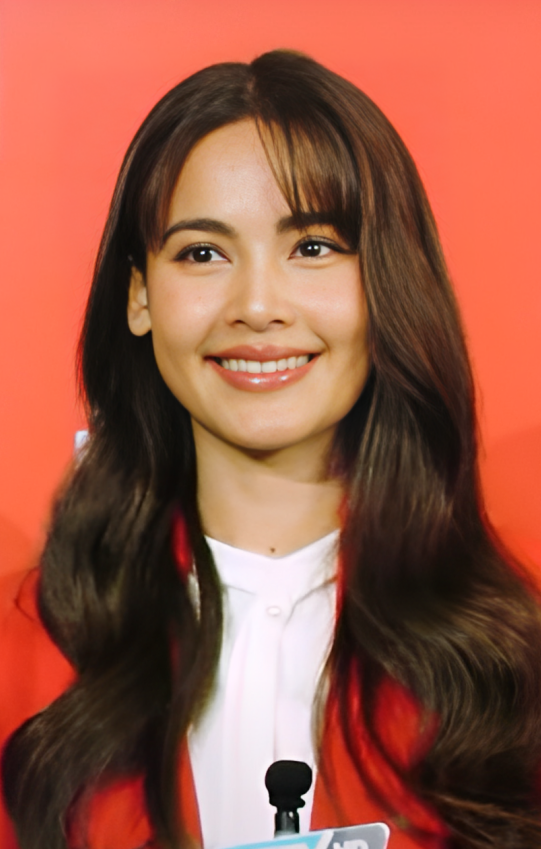
อุรัสยา เสปอร์บันด์

| name = อุรัสยา เสปอร์บันด์
| image = Urassaya Sperbund in October 2022.png
| caption = อุรัสยาในเดือนตุลาคม 2565
| birth_place = เมืองพัทยา จังหวัดชลบุรี ประเทศไทย
| other_names = ญาญ่า
| education = จุฬาลงกรณ์มหาวิทยาลัย (อักษรศาสตรบัณฑิต|อ.บ.)
| ค่าย = ช่อง 3 เอชดี|ช่อง 3
| years_active = 2550–ปัจจุบัน
| works = รายชื่อผลงานของอุรัสยา เสปอร์บันด์|รายการทั้งหมด
| fiance = ณเดชน์ คูกิมิยะ
| awards = รายชื่อรางวัลและการเสนอชื่อที่อุรัสยา เสปอร์บันด์ได้รับ|รายการทั้งหมด
| signature = Signature of Urassaya Sperbund.svg
อุรัสยา เสปอร์บันด์ (เกิด 18 มีนาคม พ.ศ. 2536) ชื่อเล่น ญาญ่า เป็นนักแสดงและนางแบบชาวไทย เธอเริ่มต้นอาชีพด้วยการเป็นนางแบบในปี 2551 หลังจากเซ็นสัญญากับช่อง 3 เอชดี|สถานีวิทยุโทรทัศน์ไทยทีวีสีช่อง 3 เธอได้แสดงละครครั้งแรกในเรื่อง "เพื่อนซี้ล่องหน" (2552) ก่อนจะเริ่มมีชื่อเสียงในละครเรื่อง "ดวงใจอัคนี (ละครโทรทัศน์)|ดวงใจอัคนี" (2553) ซึ่งทำให้เธอได้รับรางวัลท็อปอวอร์ดและสยามดารา สตาร์ส อวอร์ดส์ สาขาดาวรุ่งหญิงยอดเยี่ยม จากนั้นประสบความสำเร็จในละครที่ดัดแปลงจากนวนิยายอย่าง "เกมร้ายเกมรัก" (2554) และ "ธรณีนี่นี้ใครครอง" (2555) นอกจากนี้ เธอยังมีผลงานอื่น ๆ ตามมาอีกหลายเรื่อง เช่น "ดาวเรือง (ละครโทรทัศน์)|ดาวเรือง" (2556), "รอยฝันตะวันเดือด (ละครโทรทัศน์)|รอยฝันตะวันเดือด" (2557) และ "หนึ่งในทรวง" (2558)
อุรัสยาได้รับการยอมรับมากขึ้นจากการแสดงในละครเรื่อง "คลื่นชีวิต (ละครโทรทัศน์ พ.ศ. 2560)|คลื่นชีวิต" (2560) ซึ่งทำให้เธอได้รับรางวัลโทรทัศน์ทองคำ รางวัลโทรทัศน์ทองคำ สาขานักแสดงนำหญิงดีเด่น|สาขานักแสดงนำหญิงดีเด่น และได้รับเสียงชื่นชมจากการแสดงภาพยนตร์ครั้งแรกอย่าง "น้อง.พี่.ที่รัก" (2561) ซึ่งทำให้เธอได้รับรางวัลภาพยนตร์แห่งชาติ สุพรรณหงส์และรางวัลสมาคมผู้กำกับภาพยนตร์ไทย สาขานักแสดงนำหญิงยอดเยี่ยม ในปีเดียวกัน เธอยังแสดงภาพยนตร์เรื่อง "นาคี ๒" ที่กลายเป็นภาพยนตร์ไทยที่ทำรายได้สูงสุดในปีนั้น อีกทั้งยังได้รับเสียงชื่นชมอย่างต่อเนื่องในละครเรื่อง "กลิ่นกาสะลอง" (2562) และ "คือเธอ (ละครโทรทัศน์ พ.ศ. 2565)|คือเธอ" (2565) เรื่องหลังทำให้เธอได้รับรางวัลนาฏราช สาขานักแสดงนำหญิงยอดเยี่ยมเป็นครั้งแรก ในปี 2565 เธอได้แสดงภาพยนตร์เรื่อง "เร็วโหด..เหมือนโกรธเธอ" ซึ่งทำให้เธอได้รับรางวัลภาพยนตร์แห่งชาติ สุพรรณหงส์ สาขานักแสดงนำหญิงยอดเยี่ยมอีกหนึ่งครั้ง
== ชีวิตช่วงแรก ==
อุรัสยา เสปอร์บันด์ เกิดเมื่อวันที่ 18 มีนาคม 2536 ที่เมืองพัทยา จังหวัดชลบุรี บิดาของเธอชื่อ ซิกู๊ด เป็นชาวนอร์เวย์ ทำงานเป็นที่ปรึกษาการลงทุนและนายหน้าซื้อขายหลักทรัพย์ ส่วนมารดาของเธอ อุไร ทำงานเป็นแม่บ้านญาญ่า อุรัสยา น้องนุช นางเอกใสซื่อป้ายแดง. ฉบับที่ 131: นิตยสารอินแมกกาซีน. 2010. p. 68. อุรัสยามีพี่สาวหนึ่งคนชื่อ แคทลียา อายุมากกว่าเธอสามปี และมีพี่ชายชาวนอร์เวย์อีกสองคน ซึ่งเป็นลูกติดของซิกู๊ด เธอเข้าเรียนที่โรงเรียนนานาชาติเดอะรีเจ้นท์|โรงเรียนนานาชาติเดอะรีเจ้นท์พัทยา ตั้งแต่ปี 2541 จนถึงปี 2552 ก่อนจะย้ายไปเรียนต่อที่โรงเรียนบางกอกพัฒนา
เมื่ออายุ 13 ปี อุรัสยาได้พบกับบริษัทจัดหานักแสดง|โมเดลลิ่งที่สวนจตุจักรและถูกชักชวนให้แคสงานโฆษณา ต่อมาเธอก็ผ่านการคัดเลือกและได้แสดงโฆษณาระงับกลิ่นกายของจีนียังแคร์โคโลญสวย ใส ไร้จริต ญาญ่า อุรัสยา เสปอร์บันด์. ฉบับที่ 21: นิตยสารคอสเมติกส์. 2010. p. 48. Young Blood หมาก - ญาญ่า. ปีที่ 27 ฉบับที่ 606: นิตยสารเธอกับฉัน. 2010. p. 95. จากนั้นก็มีงานติดต่อเข้ามาเรื่อย ๆ แต่ก็ต้องหยุดชะงักเพราะการเดินทางมายังกรุงเทพมหานครค่อนข้างลำบาก ซึ่งทำให้เธอหายไปจากวงการช่วงหนึ่ง จนในปี 2550 อุรัสยาก็หวนกลับเข้าวงการอีกครั้งในฐานะนางแบบด้วยการเข้าร่วมโครงการโมเดลเสิร์ชของห้างสรรพสินค้าเซน โดยมีสมบัษร ถิระสาโรช เป็นผู้ชักนำและรับงานต่าง ๆ ให้ นอกจากงานเดินแบบแล้ว เธอยังได้ถ่ายนิตยสารอีกหลายฉบับและปรากฏอยู่ในมิวสิกวิดีโอเพลง "เด็กหลังห้อง" ของมิสเตอร์ดี และ "ต่อให้โลกหยุดหมุน" ของซีควินท์ เป็นต้น ภายหลังเข้าสู่วงการบันเทิง เธอสอบเทียบเข้าศึกษาต่อในระดับปริญญาตรี คณะอักษรศาสตร์ จุฬาลงกรณ์มหาวิทยาลัย|คณะอักษรศาสตร์ สาขาวิชาภาษาและวัฒนธรรม (หลักสูตรนานาชาติ) ที่จุฬาลงกรณ์มหาวิทยาลัย วิชาโทภาษาอิตาลี แต่ต่อมาย้ายเรียนในวิชาโทภาษาสเปน จวบจนสำเร็จการศึกษาในปี 2558
== การทำงาน ==
=== 2551–2554: เริ่มต้นอาชีพนักแสดงและความก้าวหน้าทางอาชีพ ===
ระหว่างทำงานเป็นนางแบบ รูปภาพของเธอจากนิตยสารเป็นที่เข้าตาของทางช่อง 3 จนนำไปสู่การเซ็นสัญญาเป็นนักแสดงกลุ่มพาวเวอร์ทรีรุ่นที่สองญาญ่า สวย สะดุดตา เริงร่า ต้อนรับปี 2559. ฉบับที่ 18: นิตยสารครัวคุณต๋อย. 2016. p. 64. เป็นระยะเวลา 3 ปี ซึ่งในขณะนั้นเธอยังพูดภาษาไทยเสียงแปร่ง เนื่องจากอยู่โรงเรียนนานาชาติมาตั้งแต่ยังเด็กและใช้ภาษาอังกฤษหรือภาษานอร์เวย์สื่อสารกับครอบครัวเป็นหลัก ด้วยเหตุนี้ทำให้เธอเริ่มเรียนภาษาไทยควบคู่กับการแสดงก่อนรับงาน บทบาทการแสดงแรกของเธอเริ่มจากบทสมทบในละครของจริยา แอนโฟเน่ เรื่อง "บ้านก้านมะยม" แสดงร่วมกับณัฐรัฐ โมริส เลอกรองและพัชรินทร์ ศรีวสุภิรมย์ ซึ่งใช้เวลาถ่ายทำนานกว่า 4 ปี แต่ไม่ได้ออกอากาศ"นก จริยา" ชี้ "บ้านก้านมะยม" รอกระแส". ปีที่ 21. ฉบับที่ 7490: ข่าวสด. 2011. efn|name=fn1|หลังจากถ่ายทำเสร็จแล้ว ละครถูกพับเก็บไว้และไม่ได้ถูกนำมาออกอากาศทางช่องสามแต่อย่างใด จนกระทั่งในปี 2564 มีการนำมาเผยแพร่เป็นครั้งแรกบนแอปพลิเคชัน สามพลัสพรีเมียม ต่อมาในปี 2552 อุรัสยาได้แสดงร่วมกับวริษฐ์ ทิพโกมุท ในละครซิตคอมแนวตลกของทีวี ธันเดอร์|ทีวีธันเดอร์เรื่อง "เพื่อนซี้ล่องหน" โดยภายหลังอุรัสยากล่าวถึงการแสดงของตนว่า "เล่นแข็งมาก พูดภาษาไทยก็ไม่ชัด"
ในปี 2553 อุรัสยาได้แสดงบทนำครั้งแรกในละครเรื่อง "กุหลาบไร้หนาม" ประกบกับเฌอมาลย์ บุญยศักดิ์และพัชฏะ นามปาน รับบทเป็นหญิงสาวที่มองโลกในแง่ดี แต่ถูกพี่สาวกลั่นแกล้งและพยายามแย่งทุกสิ่งทุกอย่าง แม้กระทั่งคนรัก อุรัสยามองว่า เธอยังคงวิตกกังวลในการพูดและการแสดงอยู่ ในวันแรกที่เข้าฉาก เธอพูดตะกุกตะกักและพูดบทผิด ผลคือไม่ผ่านและต้องถ่ายซ้ำอีกรอบ ซึ่งนั่นเป็นประสบการณ์ที่เธอไม่ชอบใจเลย เธอยังกล่าวว่า "เธอรู้สึกกลัวทุกคน" นักแสดงร่วม สาวิตรี สามิภักดิ์ จึงแนะนำให้อุรัสยาอัดเสียงพูดตัวเองแล้วฟังซ้ำไปมาเพื่อฟังว่าคำไหนพูดชัดหรือไม่ชัดและต้องได้อารมณ์ของตัวละคร หลังจากออกอากาศ ละครประสบความสำเร็จและได้รับการเสนอชื่อเข้าชิงรางวัลคมชัดลึก อวอร์ด สาขาละครยอดเยี่ยม และอุรัสยาถูกมองว่าเป็นนางเอกมาแรง ในปีเดียวกันนั้น เธอแสดงร่วมกับณเดชน์ คูกิมิยะในบทคนดูแลกิจการฟาร์มโคนมที่ไม่ถูกกันตั้งแต่เด็ก แต่ความบาดหมางก็เกิดเป็นความรักต้องห้ามระหว่างสองตระกูลที่ไม่ถูกกัน ในละครชุด "4 หัวใจแห่งขุนเขา" เรื่อง "ดวงใจอัคนี (ละครโทรทัศน์)|ดวงใจอัคนี" กลายเป็นละครที่ได้รับความนิยม และส่งให้เธอได้รับรางวัลท็อปอวอร์ดและสยามดารา สตาร์ส อวอร์ดส์ สาขาดาวรุ่งหญิงยอดเยี่ยม
ในปี 2554 อุรัสยาได้รับคัดเลือกแสดงในละครเรื่อง "ตะวันเดือด (ละครโทรทัศน์)|ตะวันเดือด" ของฉัตรชัย เปล่งพานิช กำกับโดยอรรถพร ธีมากร ในบทบาทลูกสาวเจ้าของไร่ที่ต้องแบกรับภาระของพ่อเอาไว้ ในการปกป้องสายแร่พลอยจากกลุ่มโจรLovely Cowboy & Girl. ฉบับที่ 1: นิตยสาร F3 Fan Lakorn. 2011. p. 19. ละครประสบความสำเร็จอย่างสูง ได้รับการเสนอชื่อเข้าชิงรางวัลนาฏราช จำนวน 7 สาขา และทำให้อุรัสยาได้เข้าชิงรางวัลรางวัลนาฏราช สาขานักแสดงนำหญิงยอดเยี่ยม|นักแสดงนำหญิงยอดเยี่ยม แต่พ่ายให้กับอารยา เอ ฮาร์เก็ต จากละครเรื่อง "ดอกส้มสีทอง" ในเดือนสิงหาคม 2554 เธอยังเป็นแขกรับเชิญให้กับธงไชย แมคอินไตย์ ในคอนเสิร์ตเบิร์ดอาสาสนุก จัดขึ้นที่อิมแพ็ค อารีน่า เมืองทองธานี ในปีเดียวกันนั้น เธอยังแสดงร่วมกับณเดชน์ คูกิมิยะ ในละครเรื่อง "เกมร้ายเกมรัก" กำกับโดยอำไพพร จิตต์ไม่งง ละครเรื่องนี้ประสบความสำเร็จถึงแม้จะมีอุทกภัยในประเทศไทย พ.ศ. 2554|อุทกภัยในประเทศไทย และถือเป็นละครที่ได้รับความนิยมสูงที่สุดจากผลสำรวจของเอแบคโพล สำหรับการแสดงของเธอ อุรัสยาได้รับการเสนอชื่อเข้าชิงรางวัลโทรทัศน์ทองคำ, รางวัลเมขลา และสยามดารา สตาร์ส อวอร์ดส์ สาขานักแสดงนำหญิงยอดเยี่ยม
=== 2555–2560: บทบาทที่หลากหลายและได้รับการยอมรับ ===
ในปี 2555 อุรัสยาได้แสดงคู่กับณเดชน์ คูกิมิยะในละครเรื่อง "ธรณีนี่นี้ใครครอง" สร้างมาจากนวนิยายของกาญจนา นาคนันทน์ กำกับโดยยุทธนา ลอพันธ์ไพบูลย์ นักวิจารณ์ให้คำวิจารณ์ละครในด้านบวกและลบปนกัน แต่การแสดงของทั้งคู่ได้รับคำชื่นชม ปิยนุช รัตนานุกูล จากหนังสือพิมพ์ "กรุงเทพธุรกิจ|กรุงเทพธุรกิจ" วิจารณ์ว่า "เผยหลากอารมณ์ ... แต่มีหลายอย่างปน ๆ กันอยู่ แล้วปล่อยออกมาแบบกระตุ้นการรับรู้" (sensory stimulus) การแสดงจากละครเรื่องนี้ ทำให้เธอได้เข้าชิงรางวัลท็อปอวอร์ด สาขานักแสดงนำหญิงยอดเยี่ยม ในเดือนเมษายน 2555 อุรัสยาให้เสียงพากย์ครั้งแรกในการ์ตูนแอนิเมชันแนวครอบครัวเรื่อง "ซูเปอร์ฮีโร่ หล่อช่วยได้" ในเดือนตุลาคม 2555 เธอแสดงมิวสิกวิดีโอเพลง "My Bad Habit" ของชินวุฒ อินทรคูสิน
ไฟล์:Urassaya Sperbund 2.png|thumb|180px|upright|left|อุรัสยาขณะให้สัมภาษณ์ในเดือนกรกฎาคม 2558
ปีถัดมา อุรัสยาแสดงร่วมกับอธิชาติ ชุมนานนท์ และศรราม เทพพิทักษ์ ในละครเรื่อง "มายาตวัน" หนึ่งในละครชุด "3 ทหารเสือสาว (ละคร)|3 ทหารเสือสาว" โดยรับบทเป็นนักข่าวสายบันเทิงที่พยายามขอสัมภาษณ์อดีตดาราชื่อดังที่เกลียดนักข่าว ในปีเดียวกันนั้น เธอยังแสดงคู่กับทฤษฎี สหวงษ์ ในละครตลกเรื่อง "ดาวเรือง (ละครโทรทัศน์)|ดาวเรือง" ในบทหญิงต่างจังหวัด ผู้มีนิสัยดื้อรั้นและชอบกลั่นแกล้งคนอื่น สำหรับบทบาทนี้ อุรัสยาต้องไปเรียนการแสดงเพิ่มเติม ด้วยความเป็นบทไกลตัวและใช้ภาษาของคนต่างจังหวัด ถึงแม้จะได้รับคำวิจารณ์ที่หลากหลาย ถูกนำไปเปรียบเทียบกับละครเวอร์ชันก่อนเมื่อปี 2539 แต่สำนักข่าวอิศราให้ความเห็นด้านบวกและชื่นชมความเข้ากันของนักแสดง จากนั้นอุรัสยาได้กลับมาพากย์เสียงต่อในภาคเริ่มต้นใหม่ "ซูเปอร์ฮีโร่ สวยช่วยได้ ซีซั่น 2" ร่วมกับคิมเบอร์ลี แอน เทียมศิริ และราศรี บาเล็นซิเอก้า ออกอากาศเดือนตุลาคม ในปี 2557 อุรัสยาแสดงร่วมกับณเดชน์ คูกิมิยะ, มาริโอ้ เมาเร่อ และณฐพร เตมีรักษ์ ในละครชุด "ไรซิงซัน" เรื่อง "รอยฝันตะวันเดือด" โดยเป็นเรื่องราวความรักที่มีฉากหลังเป็นประเทศญี่ปุ่น ละครไม่ประสบความสำเร็จเท่าที่ควร ได้รับเสียงวิจารณ์ทั้งดีและไม่ดี และถูกวิพากษ์วิจารณ์ว่าเป็น "ละครตลกสำหรับคนที่รู้จักญี่ปุ่น" แต่ถึงกระนั้นก็ยังได้รับรางวัลละครยอดเยี่ยมแห่งปีจากสถานทูตและการท่องเที่ยวญี่ปุ่น
ในปี 2558 อุรัสยาแสดงในละครย้อนยุคของธิติมา สังขพิทักษ์ ร่วมกับจิรายุ ตั้งศรีสุข เรื่อง "หนึ่งในทรวง" ขณะถ่ายทำละครในอำเภอปราณบุรี จังหวัดประจวบคีรีขันธ์ เธอได้รับพิษแมงกะพรุนไฟบริเวณขาด้านขวา ส่งผลให้เกิดแผลเป็นและต้องเข้ารับการรักษานานหนึ่งปี ในปี 2560 อุรัสยาได้แสดงคู่กับปริญ สุภารัตน์ ในละครเรื่อง "คลื่นชีวิต (ละครโทรทัศน์ พ.ศ. 2560)|คลื่นชีวิต" ดัดแปลงมาจากคลื่นชีวิต (นวนิยาย)|นวนิยายในชื่อเดียวกันของกรุง ญ. ฉัตร เมื่อปี 2525 กำกับโดยอำไพพร จิตต์ไม่งง ได้รับบทเป็นนักแสดงดาวรุ่งที่มีปมชีวิต ละครประสบความสำเร็จ ทำเรตติงได้เฉลี่ย 5.97 ซึ่งมากที่สุดของช่องสามในปีนั้น การแสดงของอุรัสยาได้รับการตอบรับอย่างดีจากนักวิจารณ์ "ผู้จัดการออนไลน์" ชื่นชมการหลุดออกจากบทบาทเดิม ๆ โดยเขียนว่า "ไม่หลงเหลือคราบไคลของนางเอก...คนเก่า สิ่งที่ทุกคนมองเห็นคือ รัศมีการแสดงของเธอที่นับวันก็ยิ่งเปล่งประกาย..." เช่นเดียวกับ "ไทยรัฐ" ที่เขียนไว้ว่า "...สามารถพิสูจน์ฝีมือทางการแสดงว่าเธอสามารถเล่นบทร้าย ๆ แรง ๆ ก็ได้... มีหลายฉากหลายซีนที่ดูแล้วต้องปรบมือให้ ... และที่ต้องชมยิ่งกว่าการแสดง นั่นก็คือการพูด...ชัดถ้อยชัดคำไม่เหลือเค้าสาวเสียงแมว" อุรัสยาได้รับรางวัลโทรทัศน์ทองคำ สาขารางวัลโทรทัศน์ทองคำ สาขานักแสดงนำหญิงดีเด่น|นักแสดงนำหญิงดีเด่นเป็นครั้งแรก และยังได้เข้าชิงรางวัลสยามดารา สตาร์ส อวอร์ดส์ สาขานักแสดงนำหญิงยอดเยี่ยม ในปีเดียวกันนั้น เธอยังแสดงละครเรื่อง "เล่ห์ลับสลับร่าง (ละครโทรทัศน์ พ.ศ. 2560)|เล่ห์ลับสลับร่าง" กำกับโดยกฤษณ์ ศุกระมงคล และได้ร่วมงานกับแร็ปเปอร์ ปริญญา อินทชัย สมาชิกวงไทยเทเนี่ยม ร้องเพลง "Make it happen" สำหรับเมย์เบลลีน|ประกอบโฆษณา เมย์เบลลีน เพลงเป็นแนวฮิปฮอปผสมอิเล็กทรอเฮาส์ ซึ่งผลิตโดยยัวร์บอยทีเจ เพลงยังได้รับรางวัลยูทูบเดย์ สาขาสุดยอดโฆษณาที่คนไทยชมมากที่สุดด้วย
=== 2561–ปัจจุบัน: "น้อง.พี่.ที่รัก" และหลังจากนั้น ===
อุรัสยาแสดงภาพยนตร์เรื่องแรกใน "น้อง.พี่.ที่รัก" ออกฉายในเดือนพฤษภาคม 2561 เป็นภาพยนตร์ครอบครัวที่เล่าถึงความสัมพันธ์ของพี่น้องที่ไม่ถูกกัน ภาพยนตร์ประสบความสำเร็จเชิงพาณิชย์และเป็นภาพยนตร์ไทยที่ทำรายได้สูงสุดของปี 2561 ที่อันดับสอง การแสดงของอุรัสยาได้รับเสียงชื่นชม หนังสือพิมพ์"โพสต์ทูเดย์" เขียนว่า "อินเนอร์ที่ส่งออกมาไม่ติดอะไรเลย" ขณะที่ "บูมแชนแนล" มองว่าการแสดงของเธอนั้น "สะกดคนดูอยู่และรู้สึกร่วมไปกับการแสดงได้จนจบเรื่อง" อุรัสยาได้รับรางวัลภาพยนตร์แห่งชาติ สุพรรณหงส์ และรางวัลสมาคมผู้กำกับภาพยนตร์ไทยเป็นครั้งแรก ในสาขานักแสดงนำหญิงยอดเยี่ยม และยังได้รับการเสนอชื่อเข้าชิงรางวัลภาพยนตร์ไทย ชมรมวิจารณ์บันเทิง และรางวัลสตาร์พิกส์ไทยฟิล์มอะวอดส์ ในเดือนตุลาคม อุรัสยารับบทนำในภาพยนตร์เรื่อง "นาคี ๒" กำกับโดยพงษ์พัฒน์ วชิรบรรจง เป็นภาคต่อของละครเรื่อง "นาคี" ที่ออกอากาศทางช่อง 3 เมื่อปี 2559 โดยรับบทเป็นหญิงสาวที่เติบโตมาพร้อมกับความเชื่อและศรัทธาต่อเจ้าแม่นาคี ภาพยนตร์ทำรายได้ 73 ล้านบาทในสัปดาห์เปิดตัว และทำรายได้รวม 417 ล้านบาททั่วประเทศ กลายเป็นภาพยนตร์ไทยที่ทำรายได้สูงสุดของปี 2561 และเคยเป็นรายชื่อภาพยนตร์ไทยที่ทำเงินสูงสุดในประเทศไทย|ภาพยนตร์ที่ทำรายได้สูงสุดตลอดกาลในประเทศไทยที่อันดับ 10 ในปี 2562 อุรัสยาแสดงในละครเรื่อง "กลิ่นกาสะลอง" รับบทตัวละคร 4 ตัวละคร ทั้งบทข้ามชาติ และฝาแฝด "เดอะสแตนดาร์ด" วิจารณ์การแสดงว่า "แม้จะรับบทหนักทั้งหมด 4 บท แต่เธอก็สามารถถ่ายทอดอารมณ์และแยกความเป็นตัวละครนั้น ๆ ออกมาได้อย่างชัดเจน จนคนดูเชื่อว่าเธอแสดงเป็นคนละคนจริง ๆ" บทบาทนี้ทำให้อุรัสยาได้รับการเสนอชื่อเข้าชิงรางวัลมากมาย รวมถึงรางวัลโทรทัศน์ทองคำ, คมชัดลึก อวอร์ด และรางวัลนาฏราช สาขานักแสดงนำหญิงยอดเยี่ยม
ในปี 2564 อุรัสยาพากย์เสียงเป็นรายา (ตัวละคร)|รายา ฉบับภาษาไทย ในภาพยนตร์แอนิเมชันของวอลต์ดิสนีย์แอนิเมชันสตูดิโอส์|ดิสนีย์เรื่อง "รายากับมังกรตัวสุดท้าย" ปีถัดมา อุรัสยาได้แสดงร่วมกับณัฏฐ์ กิจจริต ในภาพยนตร์เรื่อง "เร็วโหด..เหมือนโกรธเธอ" กำกับโดยนวพล ธำรงรัตนฤทธิ์ ออกฉายในเดือนเมษายน 2565 ภาพยนตร์ไม่ประสบความสำเร็จด้านรายได้ แต่การแสดงของเธอได้รับเสียงชื่นชม หนังสือพิมพ์ "แนวหน้า" เขียนว่า "เล่นนิ่ง ๆ เล่นเรื่อย ๆ แทบจะเป็นคนเดียวที่เด่นด้วยตัวเอง โดยไม่ต้องมาเป็นทีม..." ในขณะที่ วาดฝัน คุณาวงศ์ จาก "เวิร์คพอยท์ทูเดย์" เขียนไว้ว่า "เป็นการแสดงที่ดีที่สุดของเธอ" ในงานเทศกาลภาพยนตร์เอเชียนิวยอร์ก ครั้งที่ 21 อุรัสยาได้รับรางวัลดาวรุ่งแห่งเอเชียและรางวัลภาพยนตร์แห่งชาติ สุพรรณหงส์ สาขานักแสดงนำหญิงยอดเยี่ยม จากการแสดงภาพยนตร์เรื่องนี้ รางวัลสุพรรณหงส์ ครั้งที่ 31:
*
* ในปีเดียวกัน เธอยังแสดงละครเรื่อง "คือเธอ (ละครโทรทัศน์ พ.ศ. 2565)|คือเธอ" ที่สามารถทำเรตติงได้เฉลี่ย 3.05 ซึ่งมากที่สุดของช่องสามในปีนั้น รวมถึงทำให้เธอได้รับรางวัลนาฏราช สาขานักแสดงนำหญิงยอดเยี่ยม เป็นครั้งแรก นอกจากนี้ เธอยังรับบทเป็นวิศวกรด้านอุทกวิทยา ในละครชุด "ถ้ำหลวง: ภารกิจแห่งความหวัง" ซึ่งดัดแปลงจากปฏิบัติการค้นหาและกู้ภัยถ้ำหลวง ออกฉายในเดือนกันยายนทางเน็ตฟลิกซ์ และได้แสดงละครเรื่อง "ลายกินรี" ของพงษ์พัฒน์ วชิรบรรจง
ในปี 2567 อุรัสยาได้แสดงละครเรื่อง "จนกว่าจะได้รักกัน" ของพลังธรรม กล่อมทองสุข ในเดือนเมษายน 2567 อุรัสยาแสดงร่วมกับวชิรวิชญ์ ชีวอารี ในภาพยนตร์เรื่อง "เธอ ฟอร์ แคช สินเชื่อ..รักแลกเงิน" กำกับโดยวาสุเทพ เกตุเพ็ชร์ ดัดแปลงมาจากภาพยนตร์เกาหลี "แมนอินเลิฟ" เมื่อปี 2557 ภาพยนตร์ได้รับคำวิจารณ์เชิงบวกโดยทั่วไป มโน วนเวฬุสิต จาก "แบไต๋" ระบุว่า "การแสดงของ ญาญ่า คือความมหัศจรรย์ที่ชี้นำอารมณ์ผู้ชมในด้านดราม่าได้อย่างน่าเชื่อถือ และทำให้ผู้ชมเห็นใจตัวละครแม้ใช้เวลาบนจอไม่นาน" เช่นเดียวกับ "สปริงนิวส์" ที่ระบุว่า "...สายตาที่หมดอาลัยตายยาก ความห่อเหี่ยวในการพูดจา หรือเดินเหิน ญาญ่าแสดงออกมาได้อย่างหมดจด ทำให้เราในฐานะคนดูเอาใจช่วยเธอเต็มที่"
== ชีวิตส่วนตัว ==
อุรัสยาสามารถพูดภาษาฝรั่งเศสและภาษาสเปนระดับพื้นฐานได้5 ภาษาที่ญาญ่ารัก. ฉบับที่ 43: นิตยสารไอเก็ตอิงลิช. 2012. p. 40 รวมทั้งสามารถเล่นเปียโนและไวโอลินได้ระดับหนึ่งรายการ 3 แซ่บ ช่อง 3 วันที่ 4 กันยายน 2556 และยังชื่นชอบการขี่ม้าตั้งแต่อายุราว 7 ปี เธอเคยเข้าร่วมการแข่งขันที่ฮอร์สชูพอยต์อยู่หลายคราบัวขาว+ญาญ่า นำทัพคนไทยส่งใจเชียร์โอลิมปิก. ฉบับที่ 707: นิตยสารสุดสัปดาห์. 2012. p. 113. ด้วยความชื่นชอบนี้เธอจึงชอบสะสมตุ๊กตามายลิตเติ้ลโพนี่ มิตรภาพอันแสนวิเศษ|มายลิตเติลโพนีด้วย
ในเวลาว่าง อุรัสยาเป็นหนอนหนังสือ เธอชื่นชอบงานเขียนของเม็ก แคบอต, นิโคลัส สปากส์, โซฟี คินเซลลา และเซซีเลีย อะเฮิร์นหนังสือในตู้เย็นของญาญ่า อุรัสยา เสปอร์บันด์. ฉบับที่ 972: นิตยสารขวัญเรือน. 2012. p. 162. ส่วนแนววรรณกรรมที่ชื่นชอบคือ นวนิยายอิงประวัติศาสตร์โรมานซ์An Open Book of Urassaya. ฉบับเดือนมีนาคม: นิตยสารแอลเกิร์ล. 2016. p. 16. เธอยังชอบอ่านหนังสือ "สาวทรงเสน่ห์" ของเจน ออสเตนญาญ่า บอกว่าสาว ๆ 20's ใช้ชีวิตแบบนี้. ฉบับที่ 223: นิตยสารคลีโอ. 2015. p. 162 และ "ลิขิตรักต่างมิติ" ของอะเฮิร์น
ความสัมพันธ์ของอุรัสยากับณเดชน์ คูกิมิยะ ได้รับความสนใจจากสื่อมวลชนนับตั้งแต่ละครเรื่อง "ดวงใจอัคนี" (2553) โดยสื่อได้คาดการณ์ความสัมพันธ์ต่าง ๆ นานา แต่ทั้งคู่ปฏิเสธมาโดยตลอด จนในปี 2565 ทั้งคู่ยอมรับว่าความสัมพันธ์ถูกพัฒนามาเรื่อย ๆ และได้ตกลงคบหากันในภายหลัง ทั้งคู่หมั้นกันในเดือนมิถุนายน 2566 ที่เมืองโปซีตาโน ประเทศอิตาลี
== รางวัลและการเสนอชื่อ ==
อุรัสยาได้รับรางวัลโทรทัศน์ทองคำ สาขานักแสดงนำหญิงดีเด่น จากละครเรื่อง "คลื่นชีวิต (ละครโทรทัศน์ พ.ศ. 2560)|คลื่นชีวิต" (2560) และได้รับรางวัลนาฏราช สาขานักแสดงนำหญิงยอดเยี่ยม จากละครเรื่อง "คือเธอ (ละครโทรทัศน์ พ.ศ. 2565)|คือเธอ" (2565) นอกจากนี้ เธอยังได้รับรางวัลท็อปอวอร์ดและสยามดารา สตาร์ส อวอร์ดส์ สาขาดาวรุ่งหญิงยอดเยี่ยม จากละครเรื่อง "ดวงใจอัคนี" (2553) การแสดงภาพยนตร์เรื่องแรก "น้อง.พี่.ที่รัก" (2561) ทำให้เธอได้รับรางวัลสยามดารา สตาร์ส อวอร์ดส์, รางวัลภาพยนตร์แห่งชาติ สุพรรณหงส์ และรางวัลสมาคมผู้กำกับภาพยนตร์ไทย สาขานักแสดงนำหญิงยอดเยี่ยม ภาพยนตร์เรื่องที่สาม "เร็วโหด..เหมือนโกรธเธอ" (2565) ทำให้เธอได้รับรางวัลภาพยนตร์แห่งชาติ สุพรรณหงส์ อีกหนึ่งครั้ง และได้รับรางวัลดาวรุ่งแห่งเอเชีย จากเทศกาลภาพยนตร์เอเชียนิวยอร์ก ครั้งที่ 21
==เชิงอรรถ==
== อ้างอิง ==
== แหล่งข้อมูลอื่น ==
* เว็บไซต์อย่างเป็นทางการ
* แฟนเพจอย่างเป็นทางการ
*
*
หมวดหมู่:บุคคลจากเมืองพัทยา
หมวดหมู่:บุคคลจากโรงเรียนบางกอกพัฒนา
หมวดหมู่:บุคคลจากโรงเรียนนานาชาติเดอะรีเจ้นท์พัทยา
หมวดหมู่:นิสิตเก่าคณะอักษรศาสตร์ จุฬาลงกรณ์มหาวิทยาลัย
หมวดหมู่:ผู้มีชื่อเสียงทางโทรทัศน์ชาวไทย
หมวดหมู่:นักแสดงหญิงชาวไทยเชื้อสายนอร์เวย์
หมวดหมู่:นักแสดงหญิงชาวไทยในศตวรรษที่ 21
หมวดหมู่:นักแสดงละครโทรทัศน์หญิงชาวไทย
หมวดหมู่:นักแสดงภาพยนตร์หญิงชาวไทย
หมวดหมู่:นักแสดงสังกัดช่อง 3
หมวดหมู่:นางแบบไทย
หมวดหมู่:พุทธศาสนิกชนชาวไทย
หมวดหมู่:นักแสดงชาวไทย
หมวดหมู่:บุคคลในยุครัชกาลที่ 9